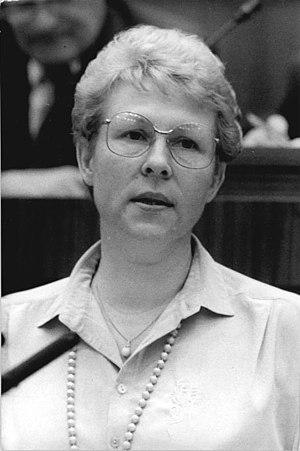
Eva Rohmann, née Hahn le 17 mai 1944 à Gera, est une femme politique est-allemande. Membre du Parti socialiste unifié d'Allemagne, elle est députée à la Chambre du peuple entre 1981 et 1990 ainsi que présidente de la Ligue démocratique des femmes d'Allemagne entre 1989 et 1990.